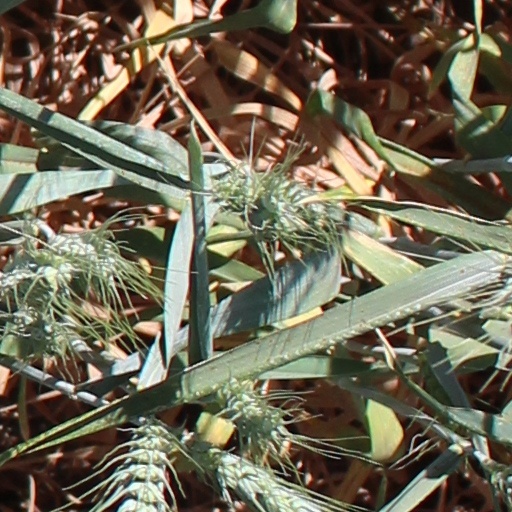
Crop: wheat